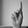
ASL letter: K